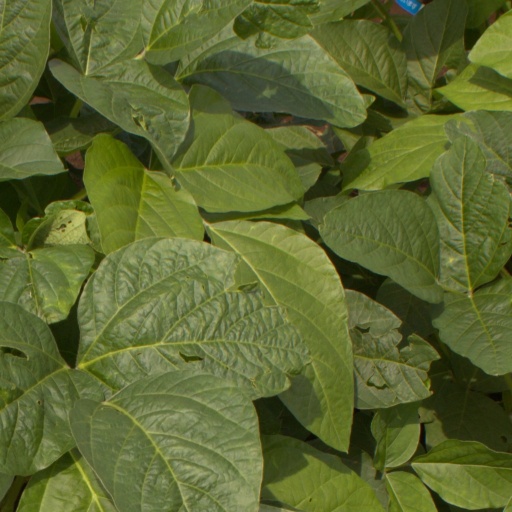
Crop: soybean